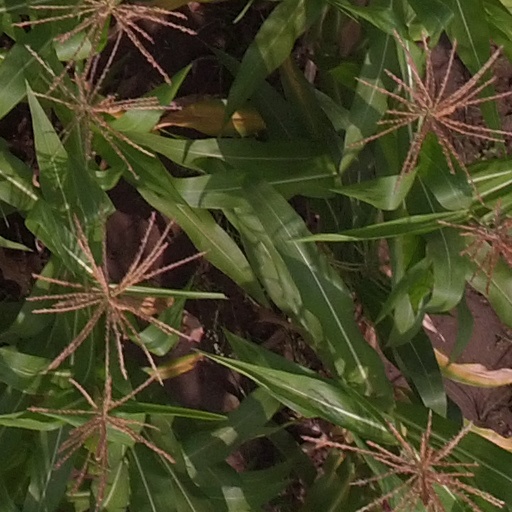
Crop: maize; corn